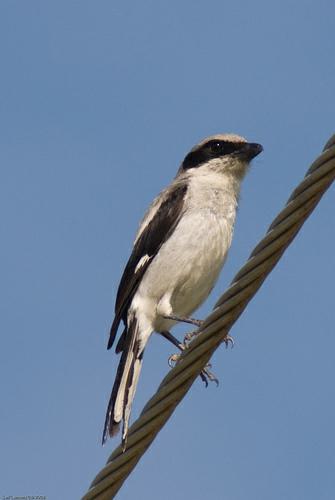
A photo of a loggerhead shrike